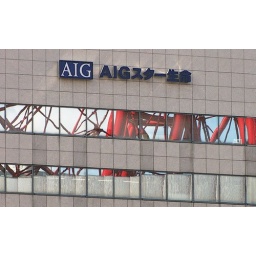
Tempozan Ferris Wheel reflected in AIG building windows ~ Osaka